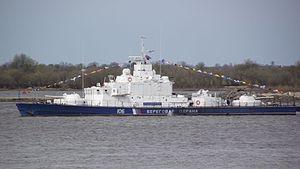
La Classe Yaz est une classe de patrouilleur de marine côtière de Russie.
Une marine fluviale ou flotte fluviale est un terminologie maritime désignant une marine de guerre assignée à la défense des fleuves.